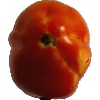
Label: Tomato 1